Johannes von Leysen

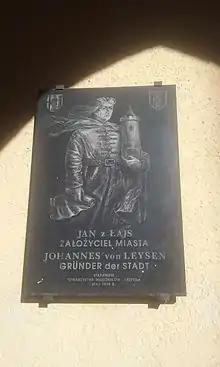
Johannes von Leysen, Olsztyn, 1999

Johannes von Leysen (also Leyssen, Laissen, Layß, ; 1310 – 1388) was the first mayor of Allenstein (Polish: Olsztyn), Warmia in Prussia (now in Poland) in 1353.